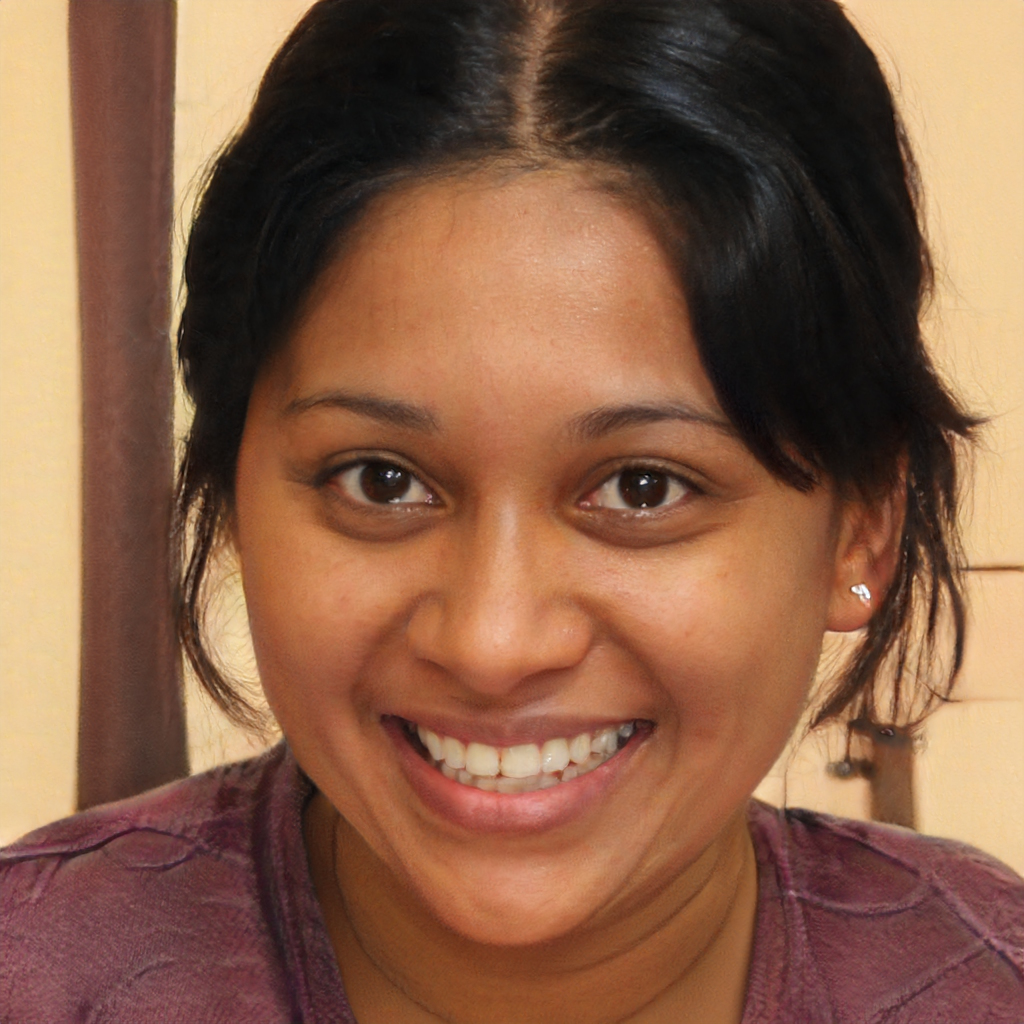
Label: Colored